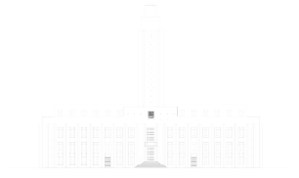
Plan façade Nord de l'hôtel de ville de Villeurbanne
Robert Giroud est un architecte français, premier Grand Prix de Rome en 1922, notamment connu pour la réalisation de l’Hôtel de ville de Villeurbanne. Il meurt en juillet 1943.